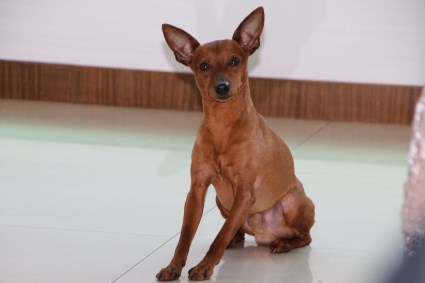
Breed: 561-n000127-miniature_pinscher